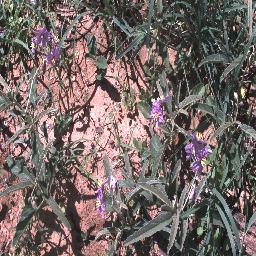
Label: negative